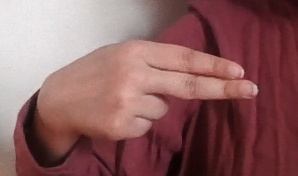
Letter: ain